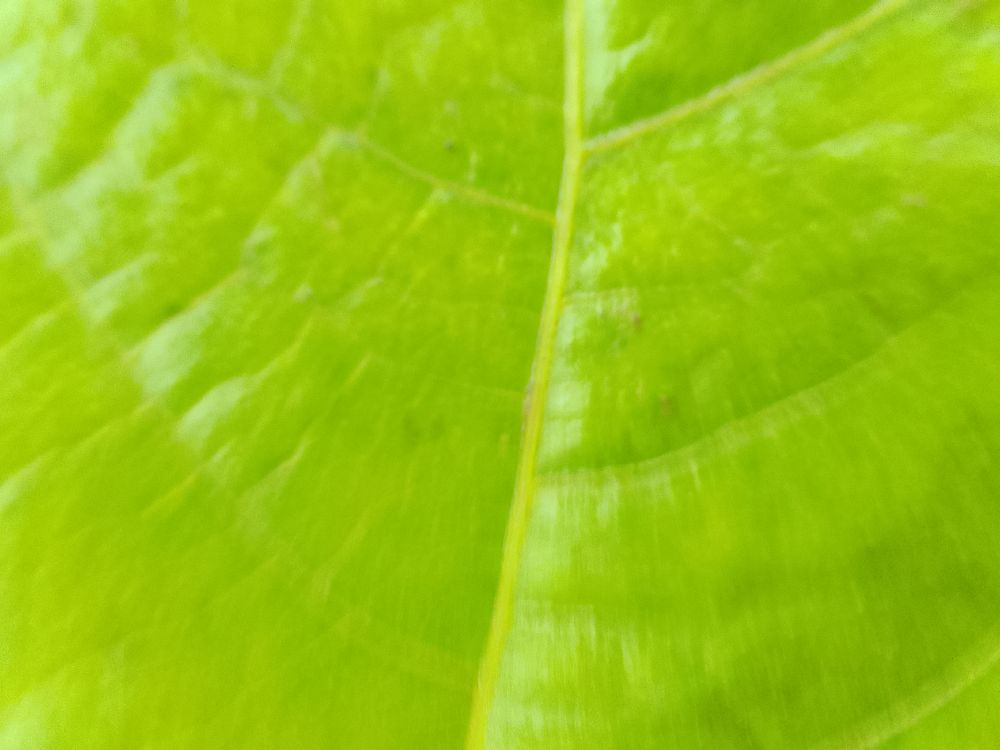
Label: healthy